Hannah Arendt

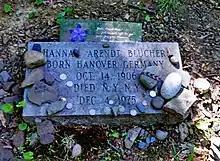
Hannah Arendt's grave at Bard College Cemetery, Annandale-on-Hudson, New York

In July 1946, Arendt left her position at the Commission on European Jewish Cultural Reconstruction to become an editor at Schocken Books, which later published some of her works. In 1948, she became engaged with the campaign of Judah Magnes for a solution to the Israeli–Palestinian conflict. She famously opposed the establishment of a Jewish nation-state in Palestine and initially also opposed the establishment of a binational Arab-Jewish state. Instead, she advocated for the inclusion of Palestine into a multi-ethnic federation. Only in 1948 in an effort to forestall partition did she support a binational one-state solution. She returned to the Commission in August 1949. In her capacity as executive secretary, she traveled to Europe, where she worked in Germany, Britain, and France (December 1949 to March 1950) to negotiate the return of archival material from German institutions, an experience she found frustrating, but provided regular field reports. In January 1952, she became secretary to the Board, although the work of the organization was winding down and she was simultaneously pursuing her own intellectual activities; she retained this position until her death. Arendt's work on cultural restitution provided further material for her study of totalitarianism.